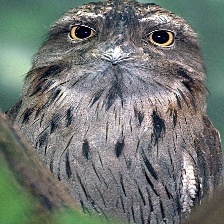
Species: TAWNY FROGMOUTH
Scientific name: PODARGUS STRIGOIDES